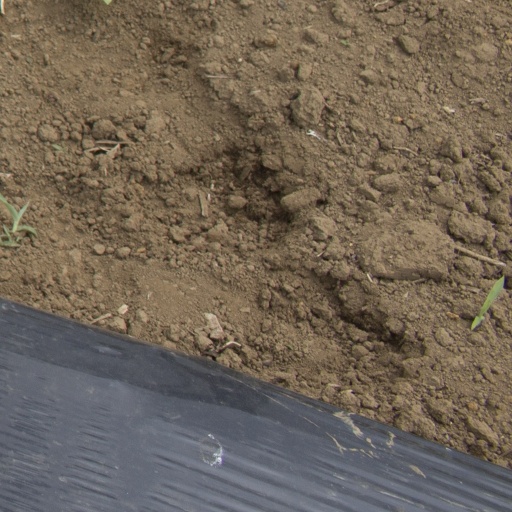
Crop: Jerusalem artichoke